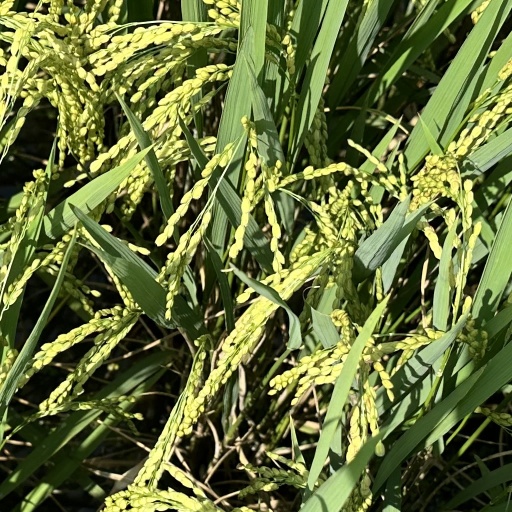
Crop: rice